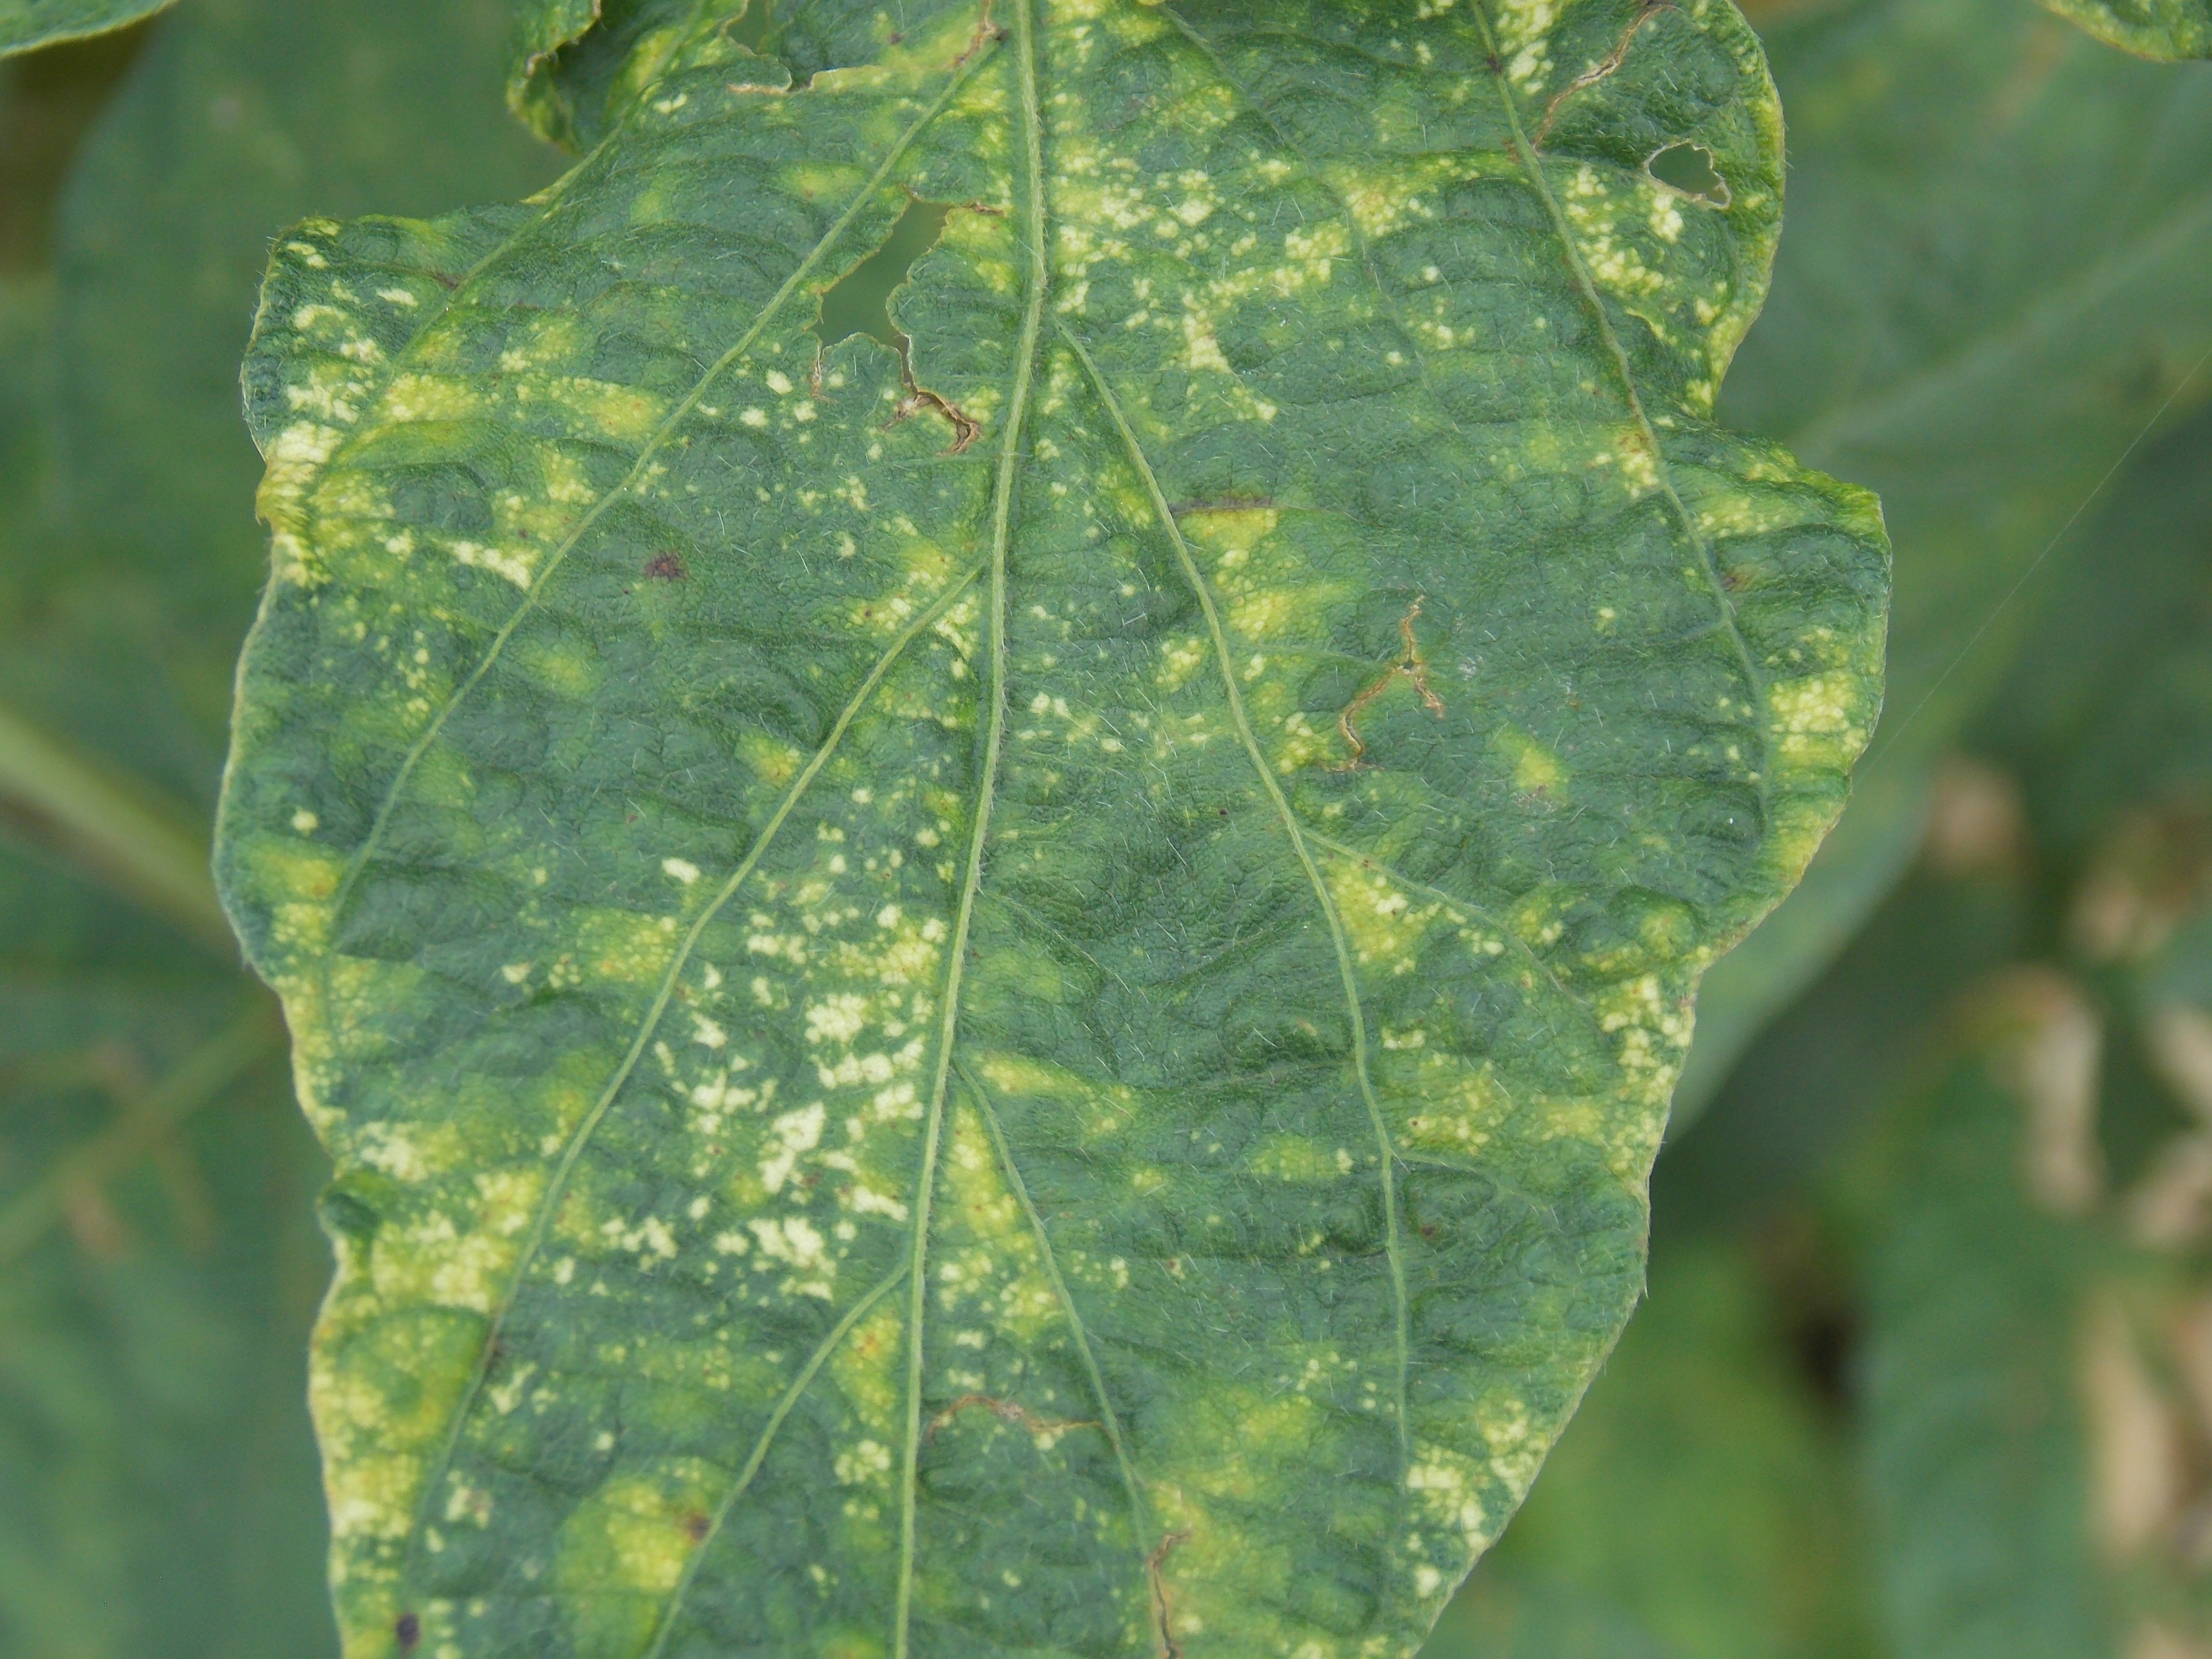
Label: Disease